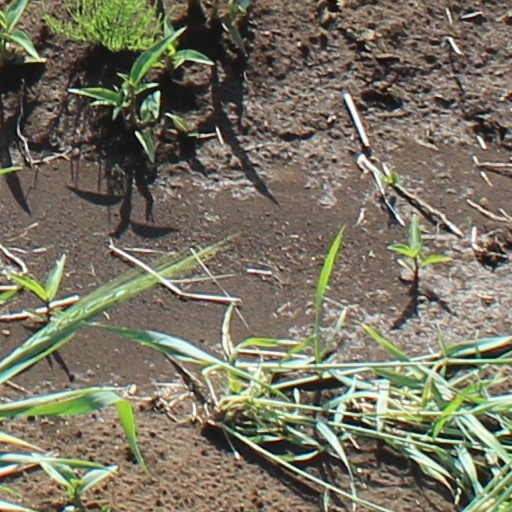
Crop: wheat